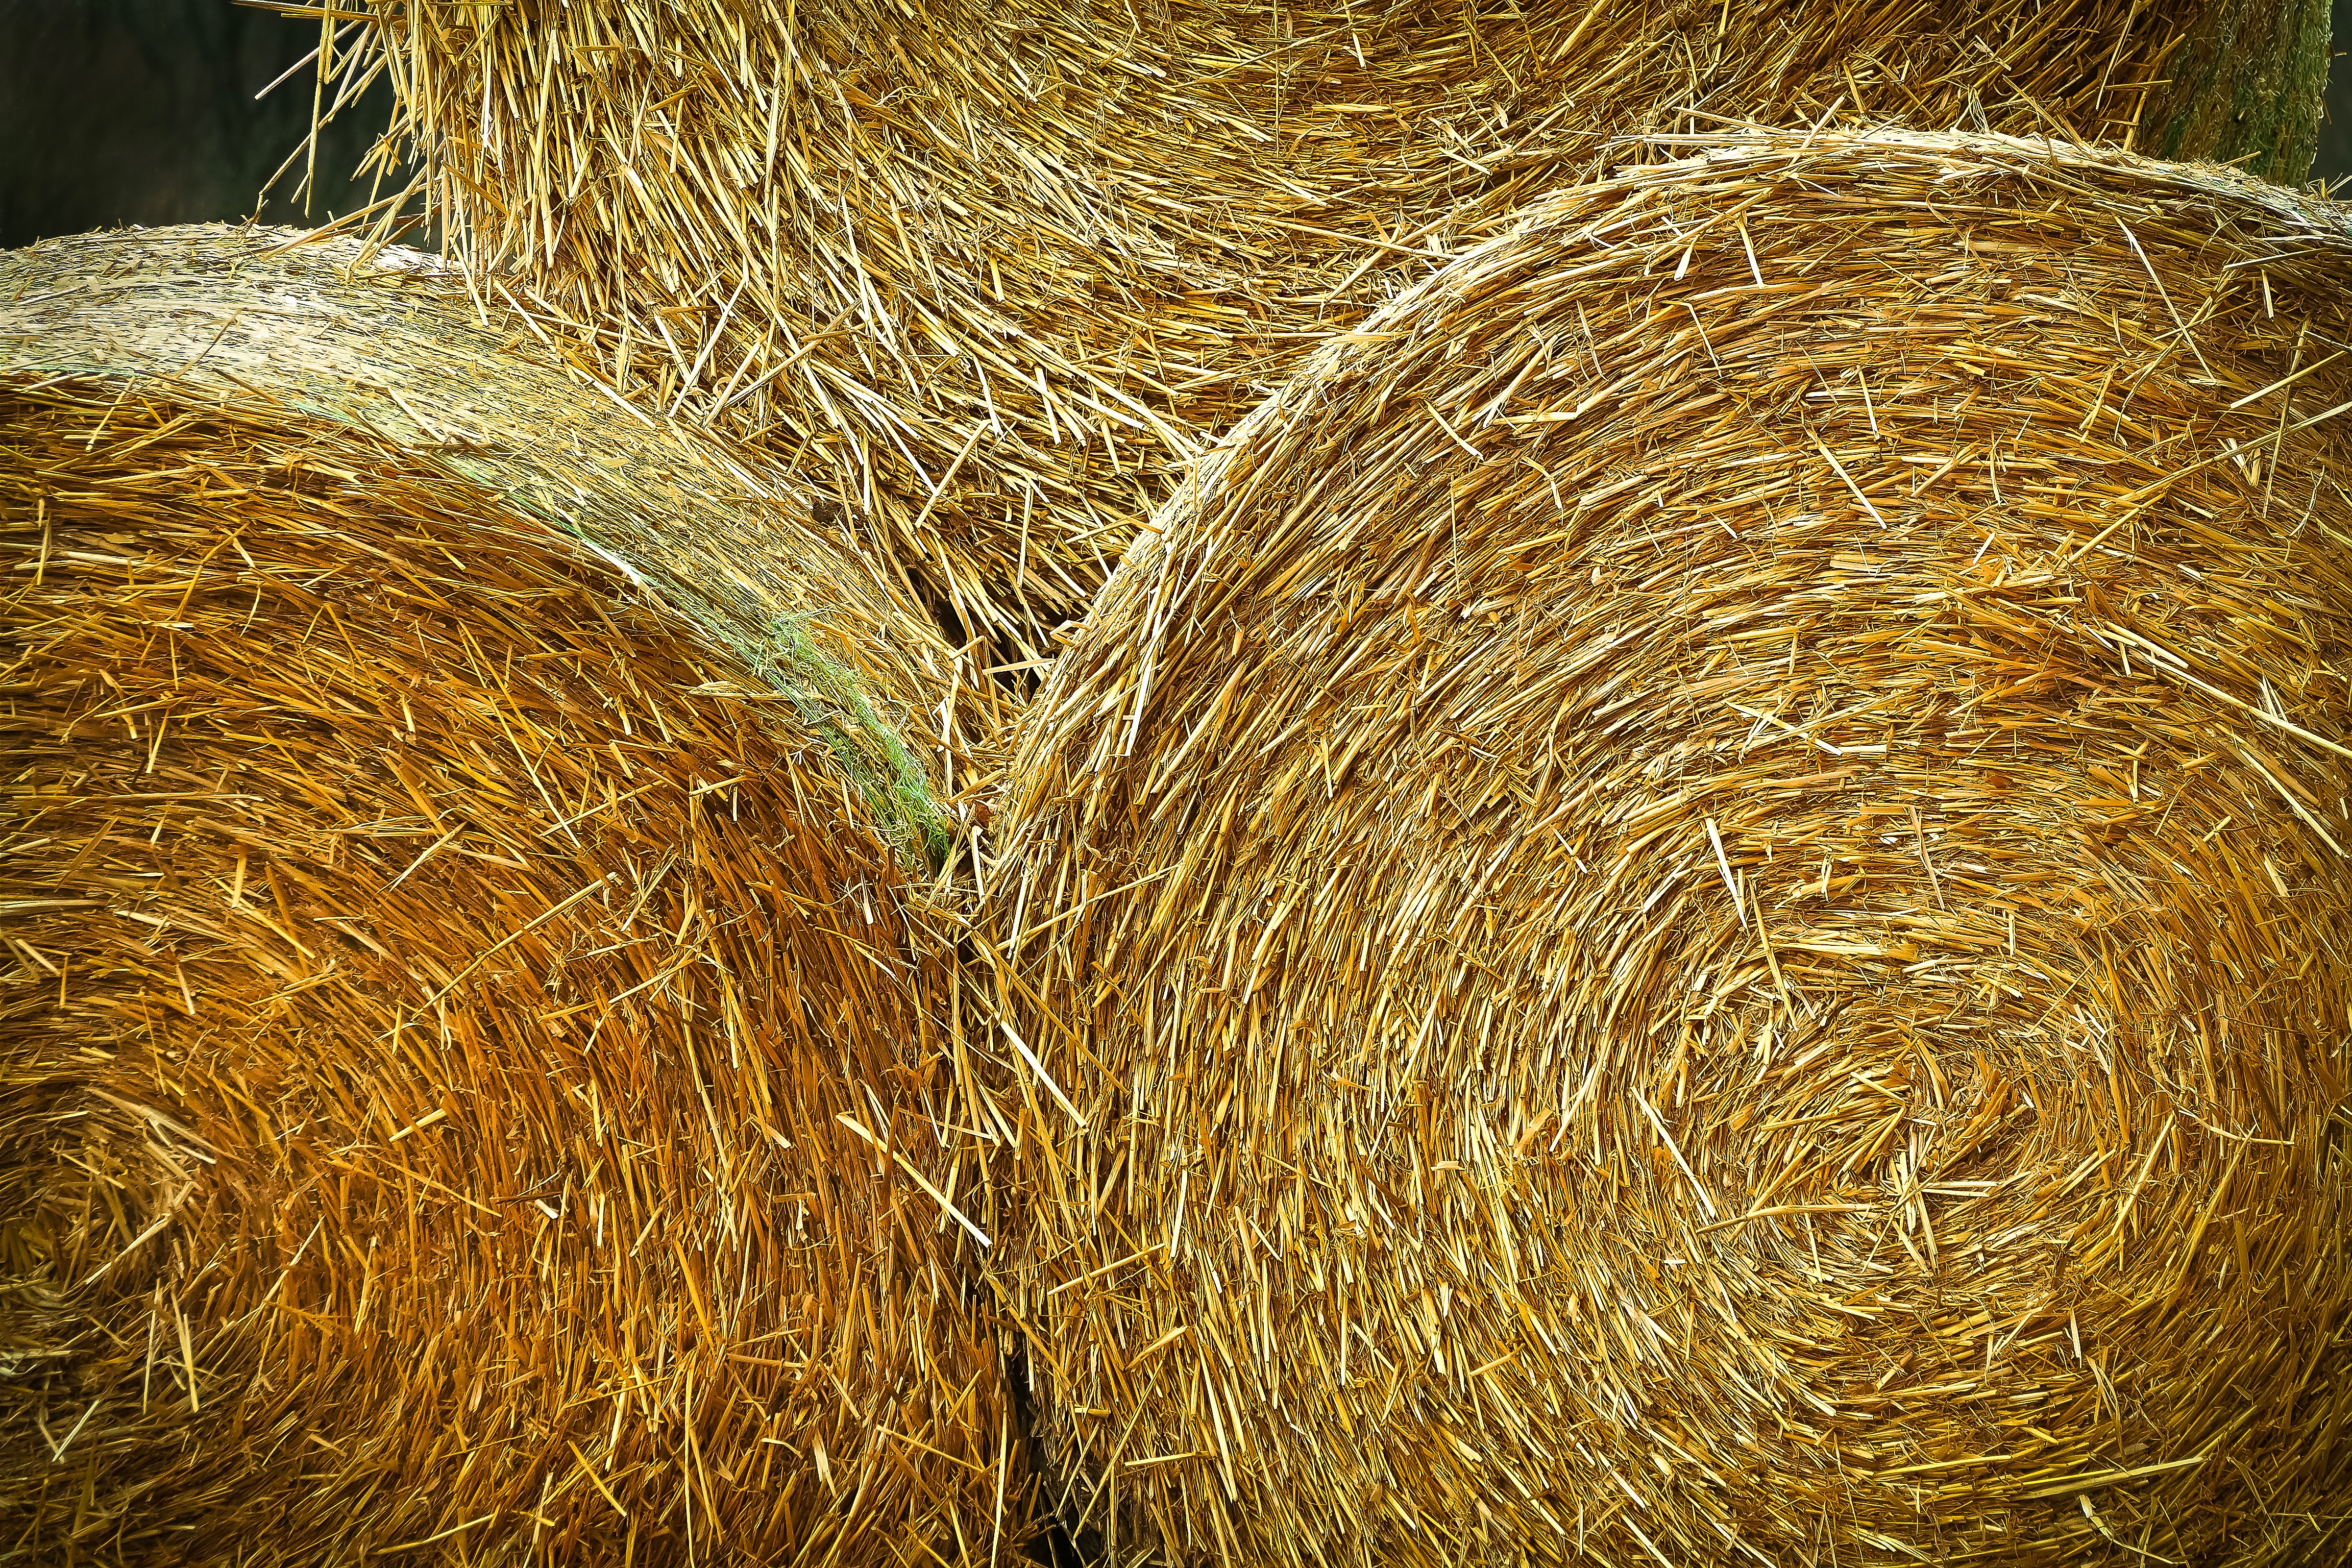
landscape, nature, branch, plant, hay, field, meadow, food, harvest, crop, yellow, agriculture, coconut, straw, hay bales, round bales, straw bales, grass family